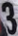
Number: 3